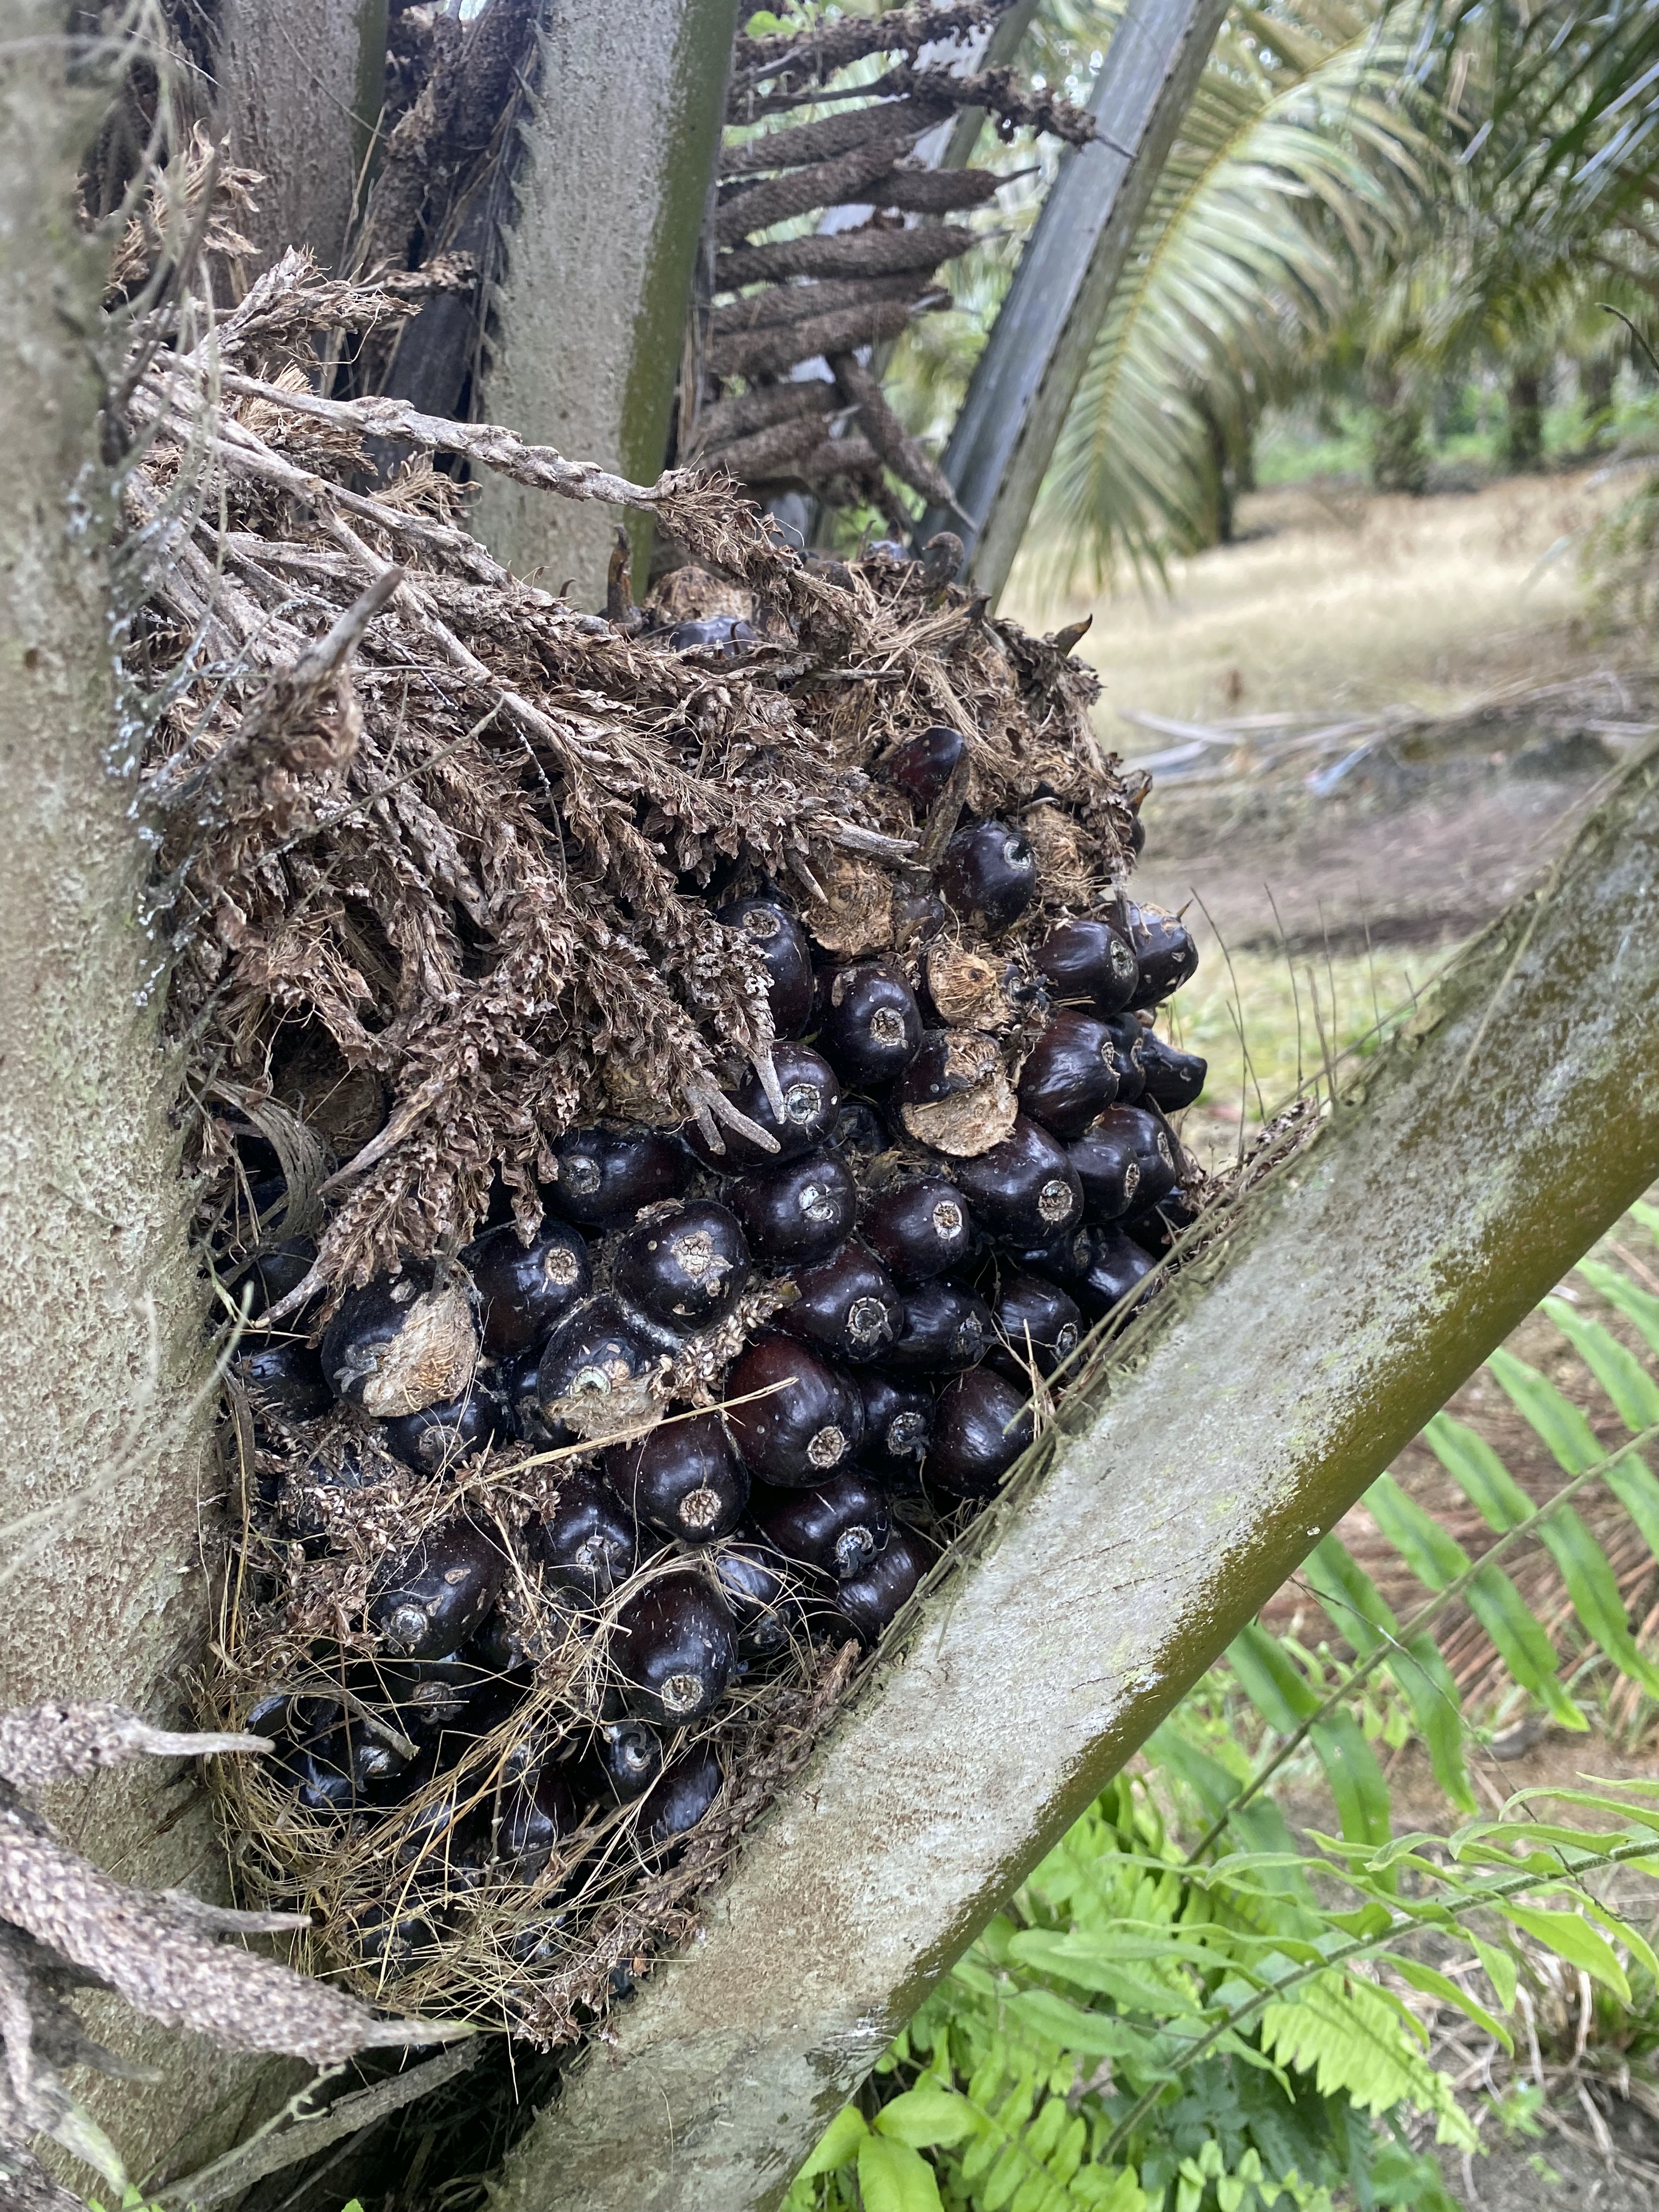
Ripeness: Unripe